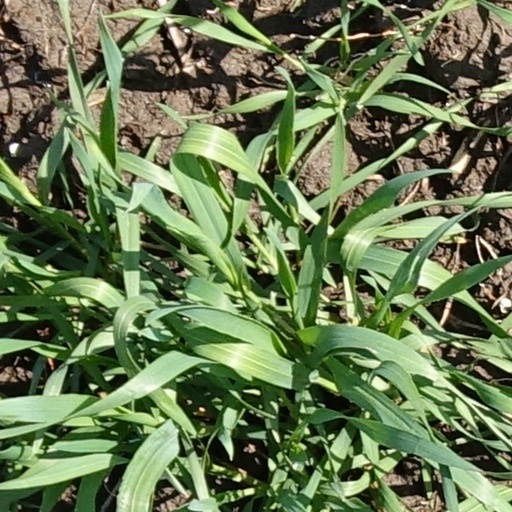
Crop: wheat